Takekoma Station

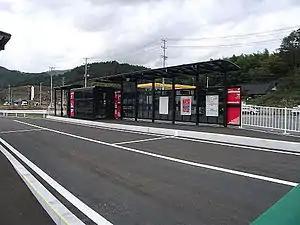
Takekoma Station in October 2013

was a JR East railway station located in Rikuzentakata, Iwate Prefecture, Japan. The station was destroyed by the 2011 Tōhoku earthquake and tsunami and has now been replaced by a provisional bus rapid transit line.